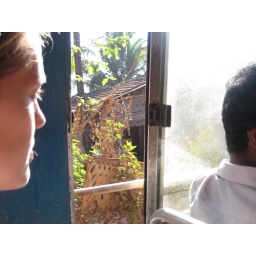
ana in the light of the bus window